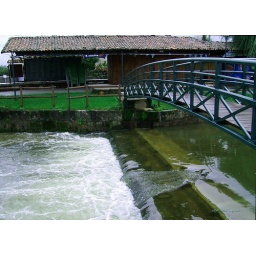
Small bridge on the river, characteristic of the roof in front